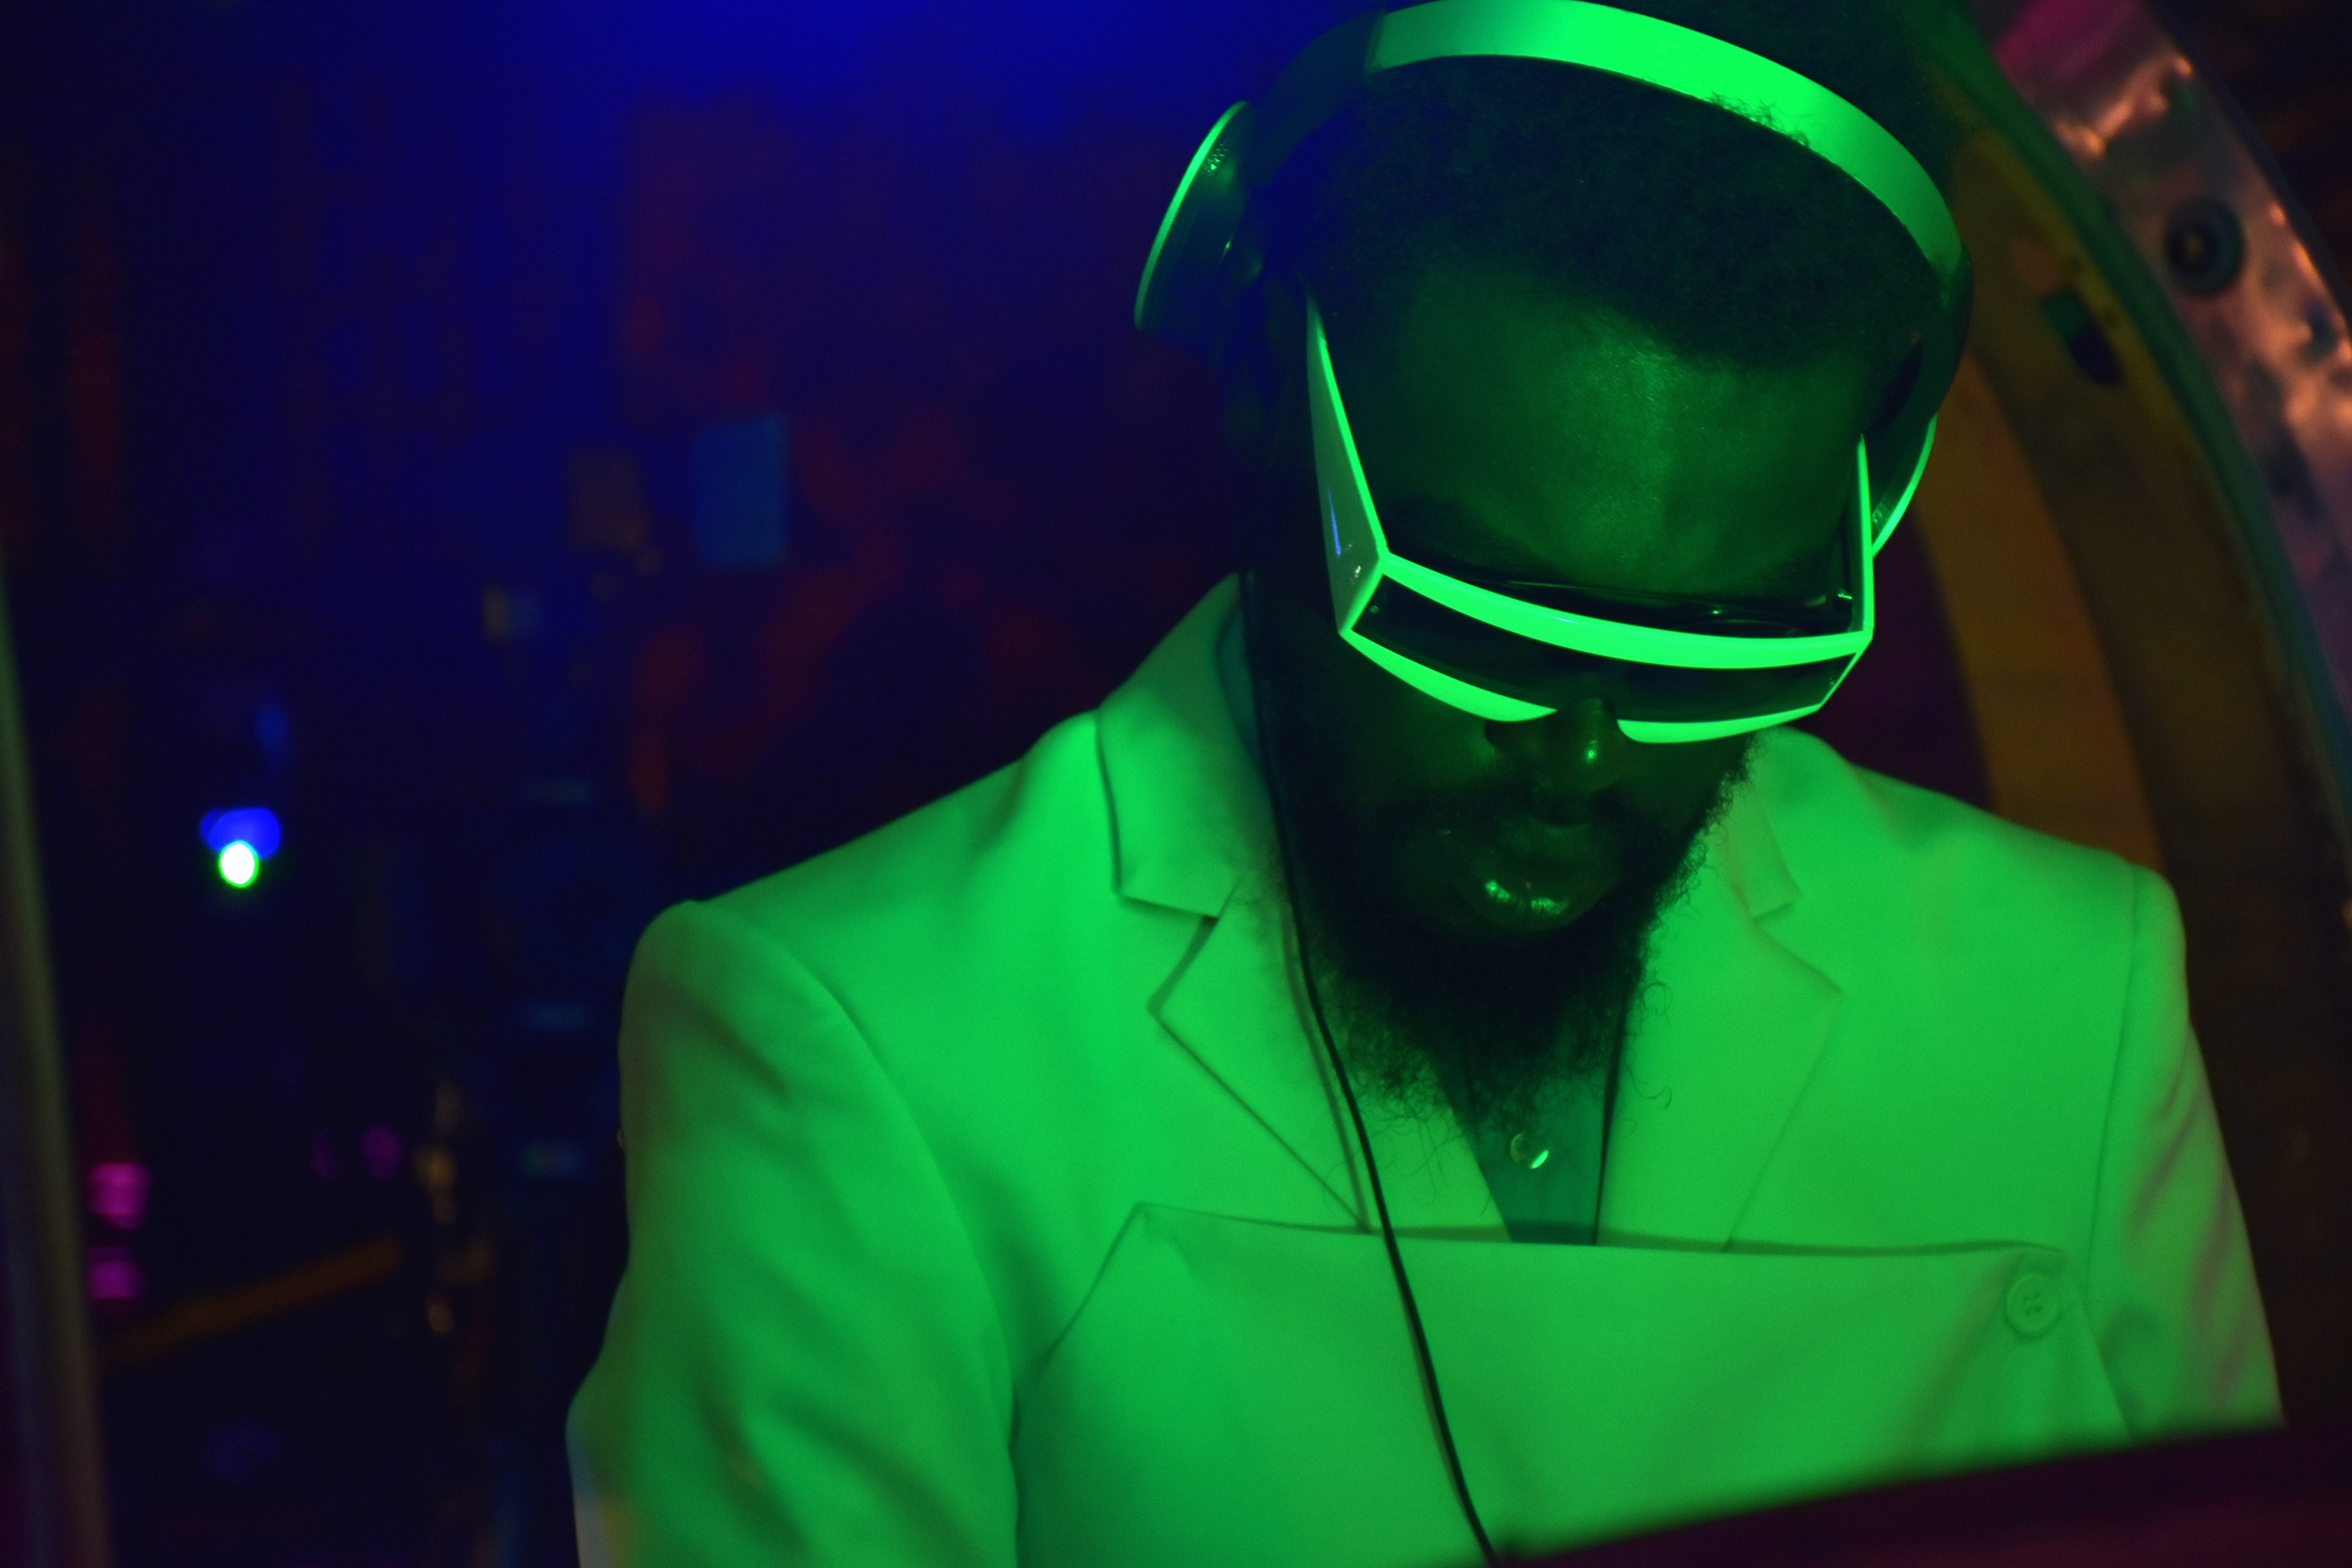
green, Visual effect lighting, light, neon, technology, personal protective equipment